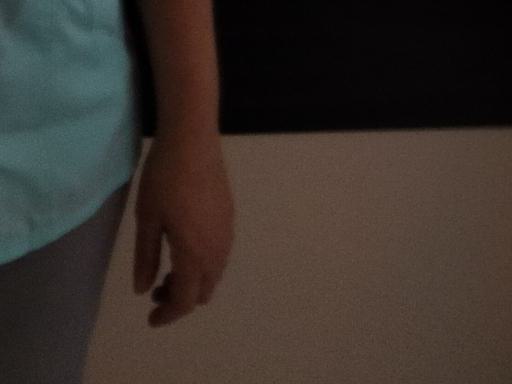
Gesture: no_gesture